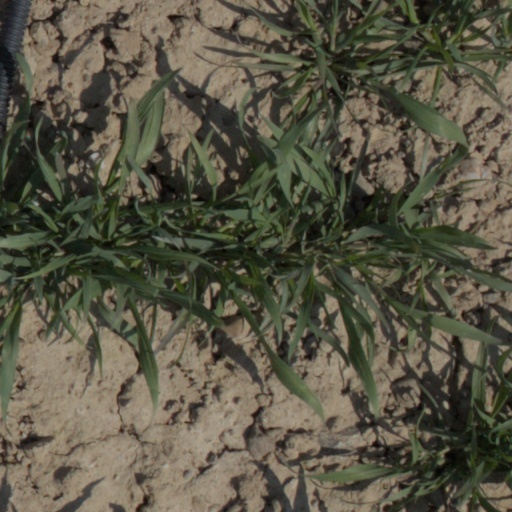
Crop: wheat